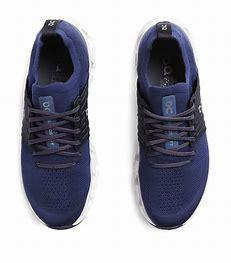
Brand: ON
Model: Cloudswift